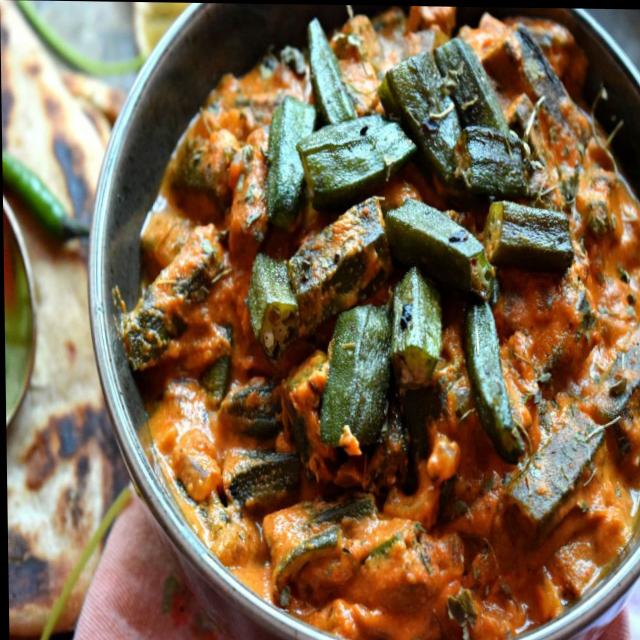
Dish: bhindi_masala